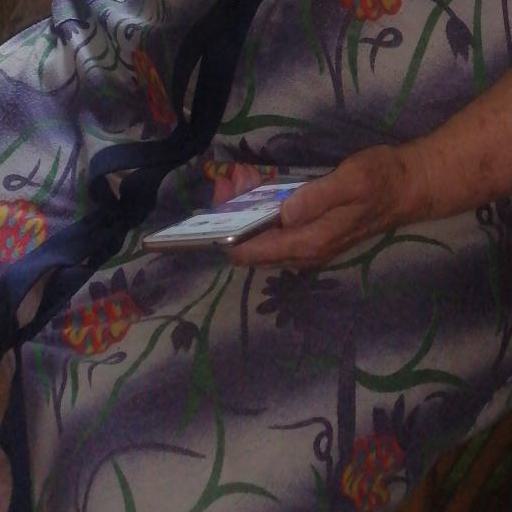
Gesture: no_gesture